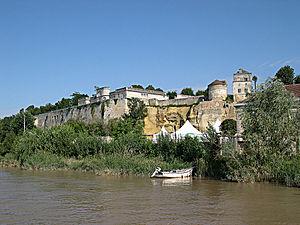
Bourg-sur-Gironde
Le Pays de la Haute Gironde est une structure administrative d'aménagement territorial française située dans le département de la Gironde, en région Nouvelle-Aquitaine.
Bourg est une commune du Sud-Ouest de la France, dans le département de la Gironde, en région Nouvelle-Aquitaine.